Head Games (novel)

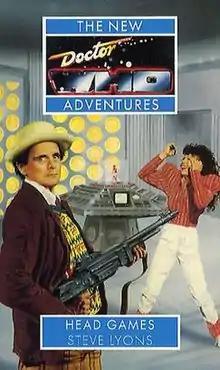

Head Games is an original novel written by Steve Lyons and based on the long-running British science fiction television series "Doctor Who". It features the Seventh Doctor, Bernice, Chris, Roz, Mel and Ace.